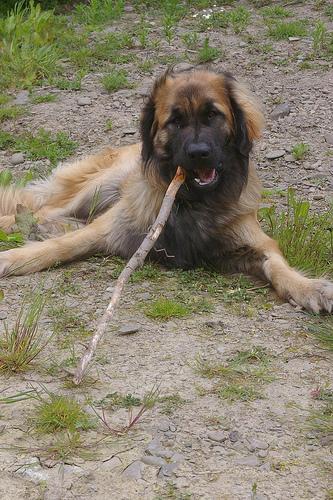
Breed: leonberger